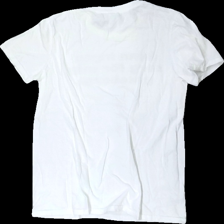
View: back
Type: T-shirt
Category: Ladies
Brand: Not in the list
Brand text on label: Gildan
Colors: White, Black
Material: 100% cotton
Cut: Regular, C-collar
Size: S
Season: All
Stains: Minor
Price range: <50
Recommended usage: Export
Comment: yellow wash